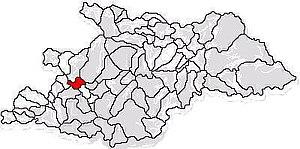
Recea est une commune roumaine du județ de Maramureș, dans la région historique de Transylvanie et dans la région de développement du Nord-Ouest.